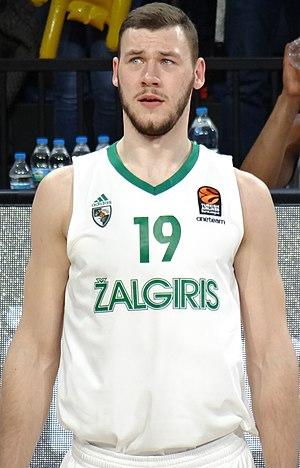
Martynas Sajus, né le 22 février 1996, à Kelmė, en Lituanie, est un joueur lituanien de basket-ball. Il évolue au poste de pivot.